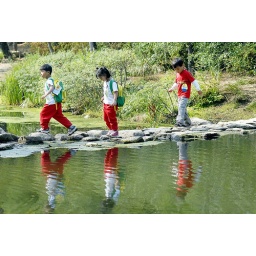
Children cross a foot bridge at Korean Folk Village in Suwon, south of Seoul